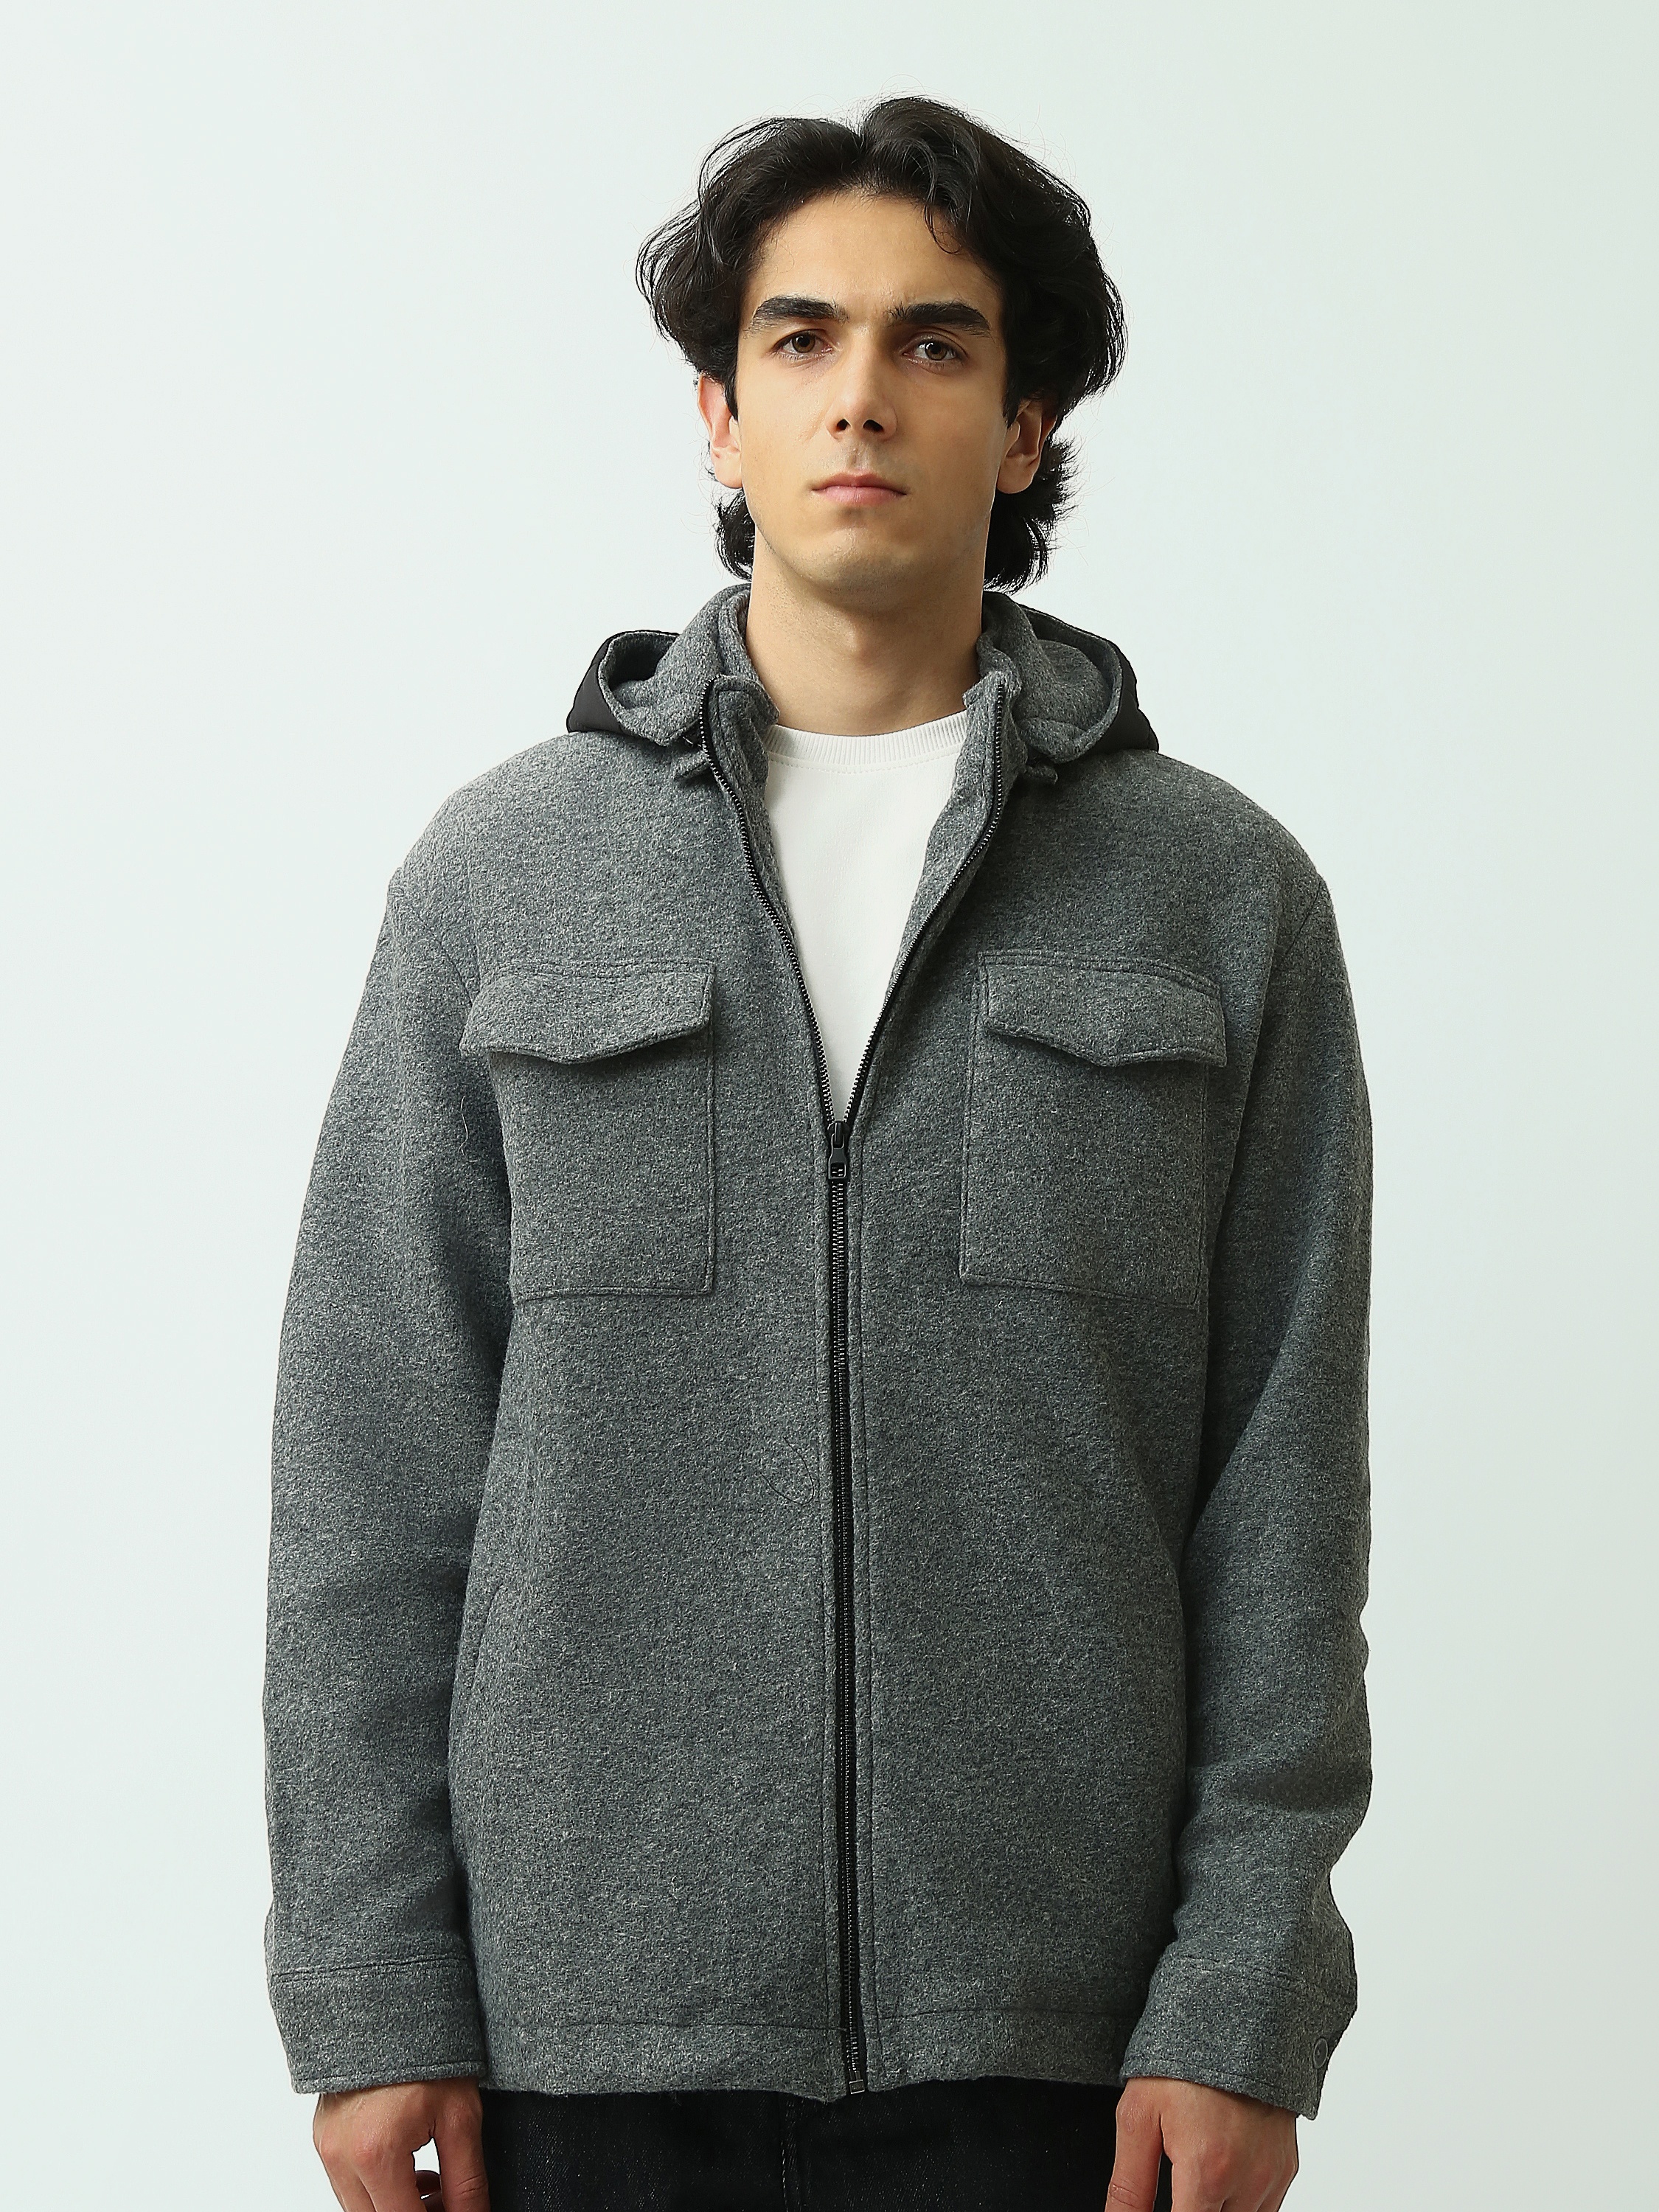
OSH25WBCD19118TM1
Town Team - Over Shirts
Brand: Town Team
Category: Apparel & Accessories > Clothing > Clothing Tops > Overshirts